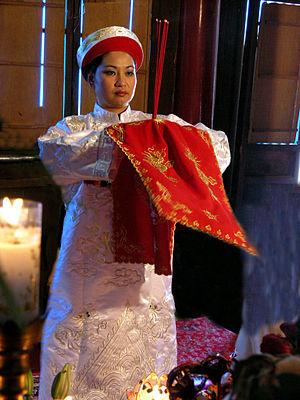
Cet article recense les pratiques inscrites au patrimoine culturel immatériel au Viêt Nam.